The Harvard Monthly

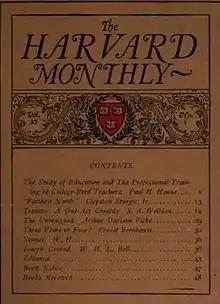
Cover-art of "The Harvard Monthly", 1903

The Harvard Monthly was a literary magazine of Harvard University in Cambridge, Massachusetts, beginning October 1885 until suspending publication following the Spring 1917 issue.